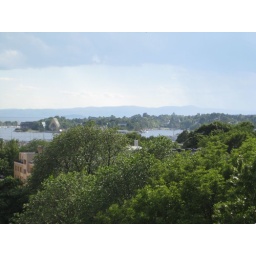
View from balcony in Oslo - you can see the Fram museum across the water